Land

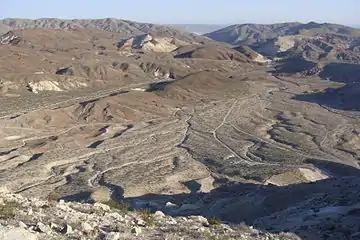
An alluvial plain near dry, rolling hills

Mountains are features that usually rise at least higher than the surrounding terrain. The formation of mountain belts is called orogenesis, and results from plate tectonics. For example, where a plate at a convergent plate boundary pushes one plate above the other, mountains could be formed by either collisional events, such that Earth's crust is pushed upwards, or subductional events, where Earth's crust is pushed into the mantle, causing the crust to melt, rise due to its low density, and solidify into hardened rock, thickening the crust.